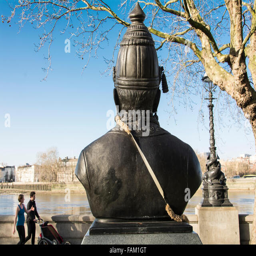
statue of philosopher on the banks